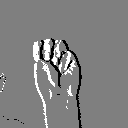
ASL letter: m